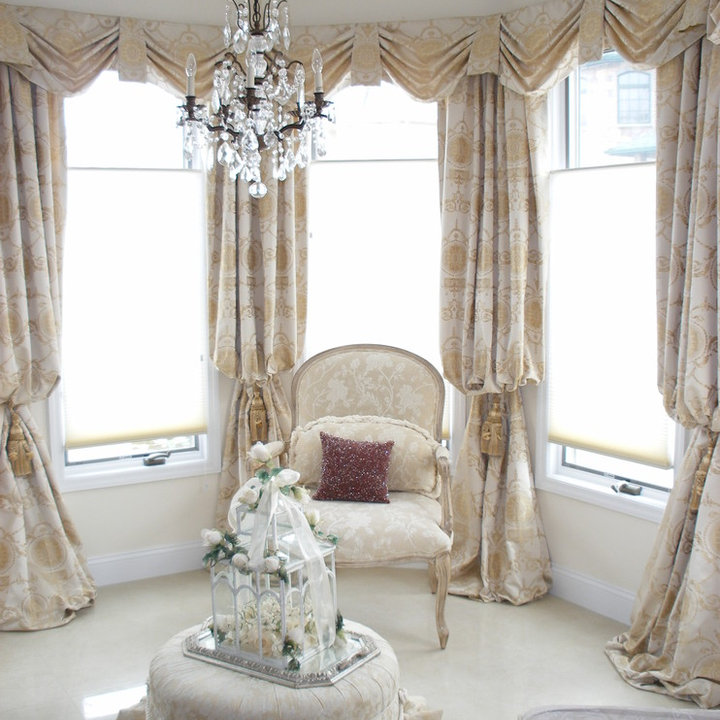
Style: Classic